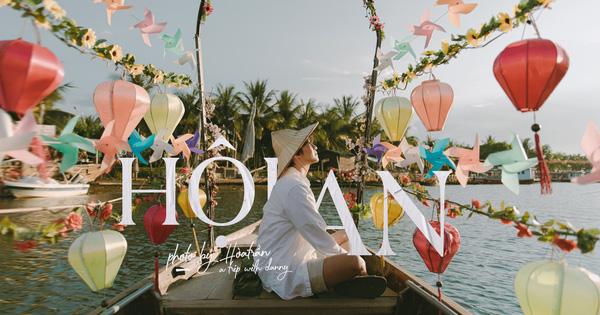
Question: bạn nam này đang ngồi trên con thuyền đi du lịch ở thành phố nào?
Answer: thành phố hội an